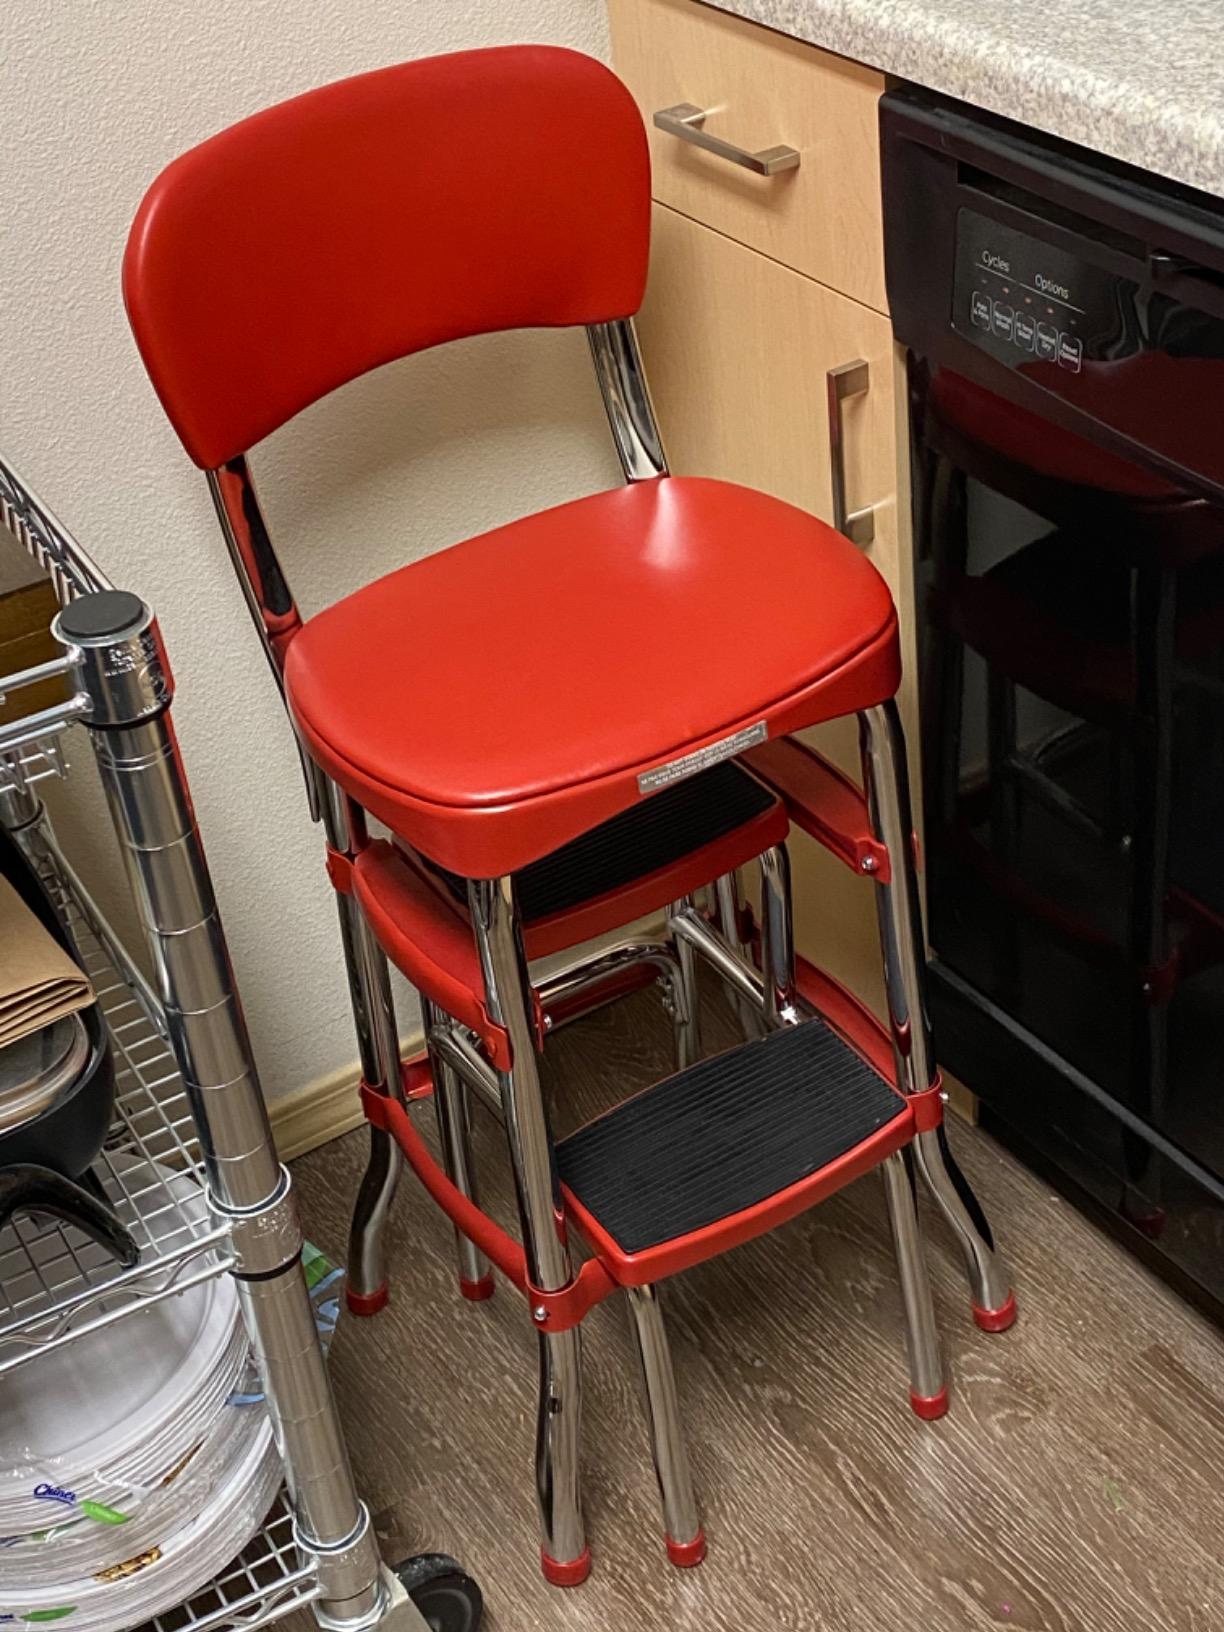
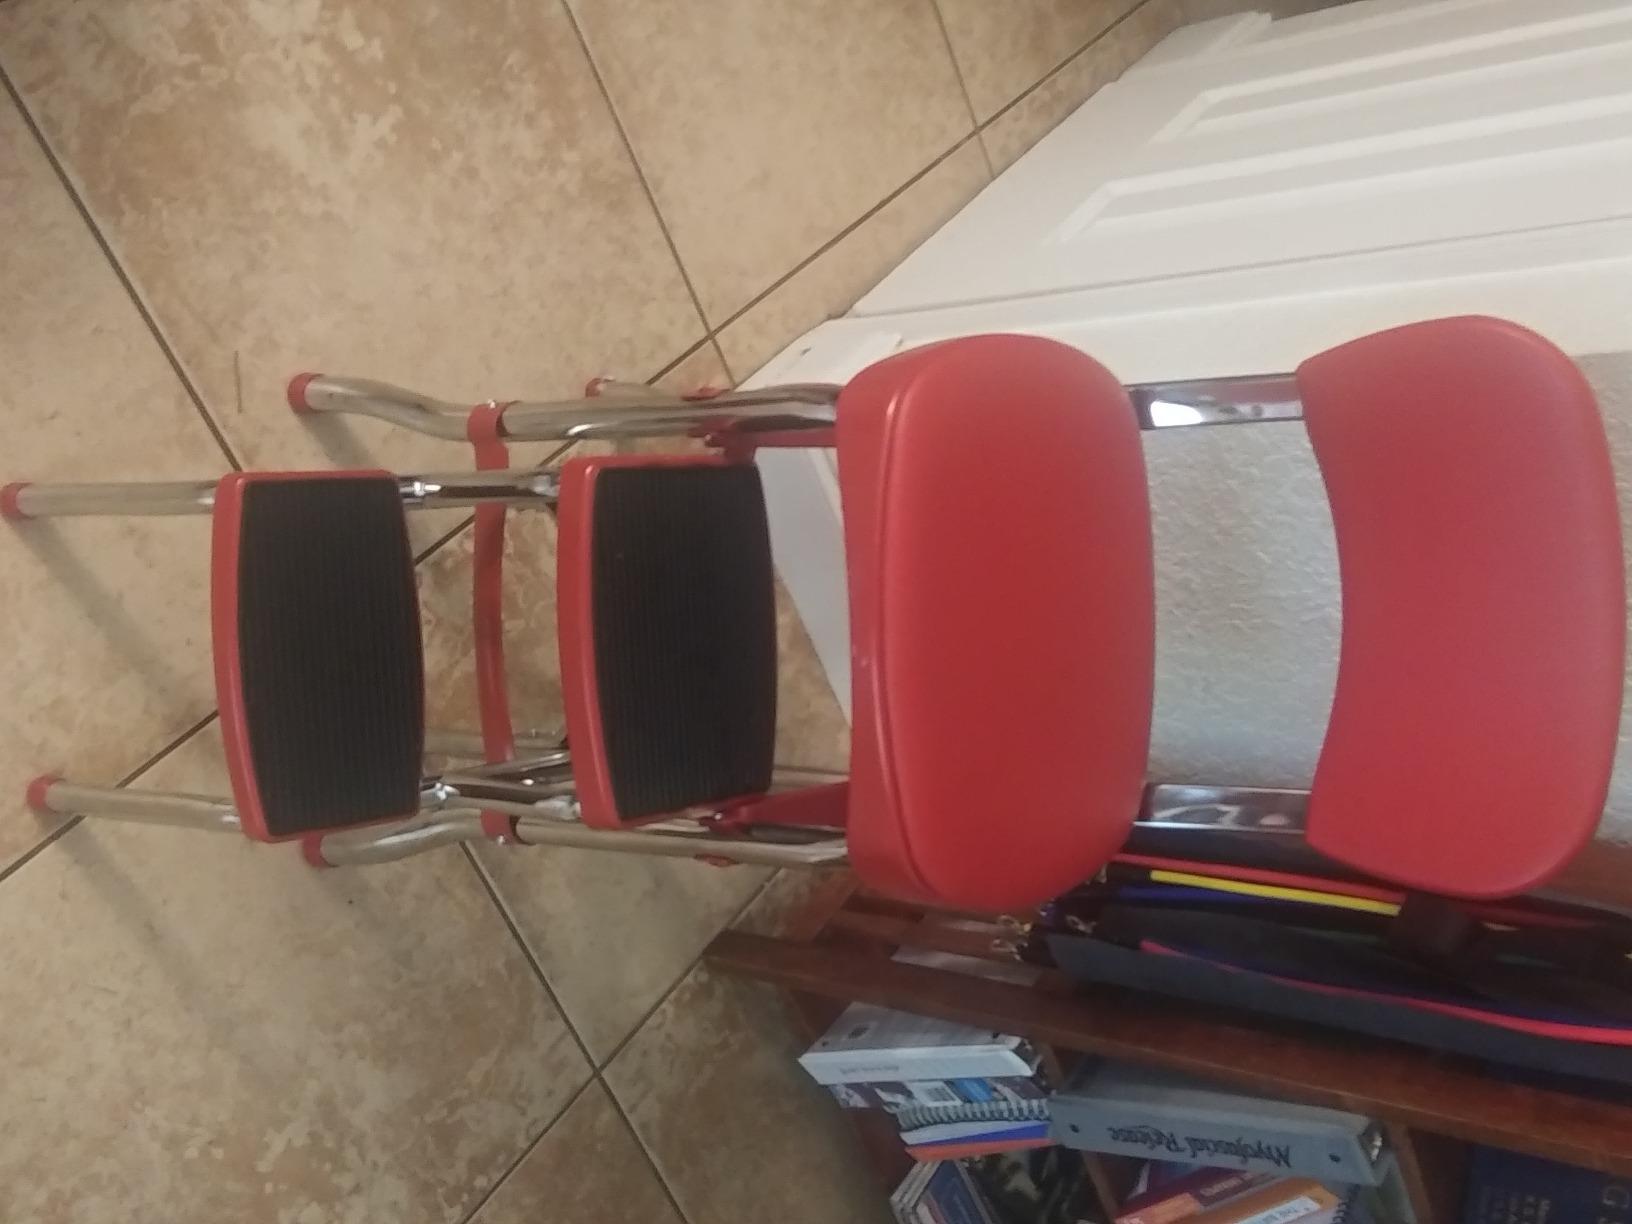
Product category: items_chair
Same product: yes